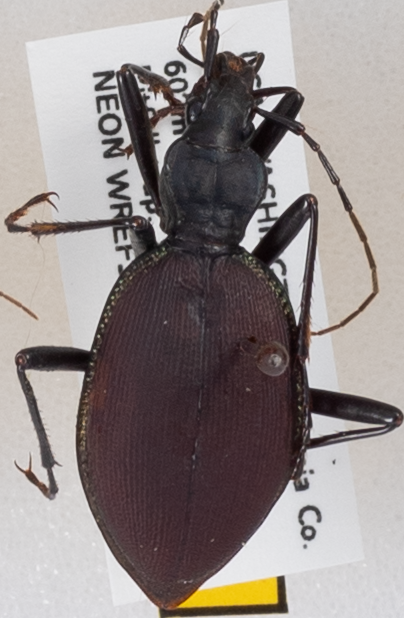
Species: Scaphinotus angusticollis
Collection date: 2019-08-27
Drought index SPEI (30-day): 0.3
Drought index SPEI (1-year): -1.45
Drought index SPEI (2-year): -1.69